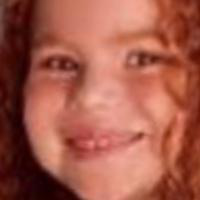
Age group: age 01-10